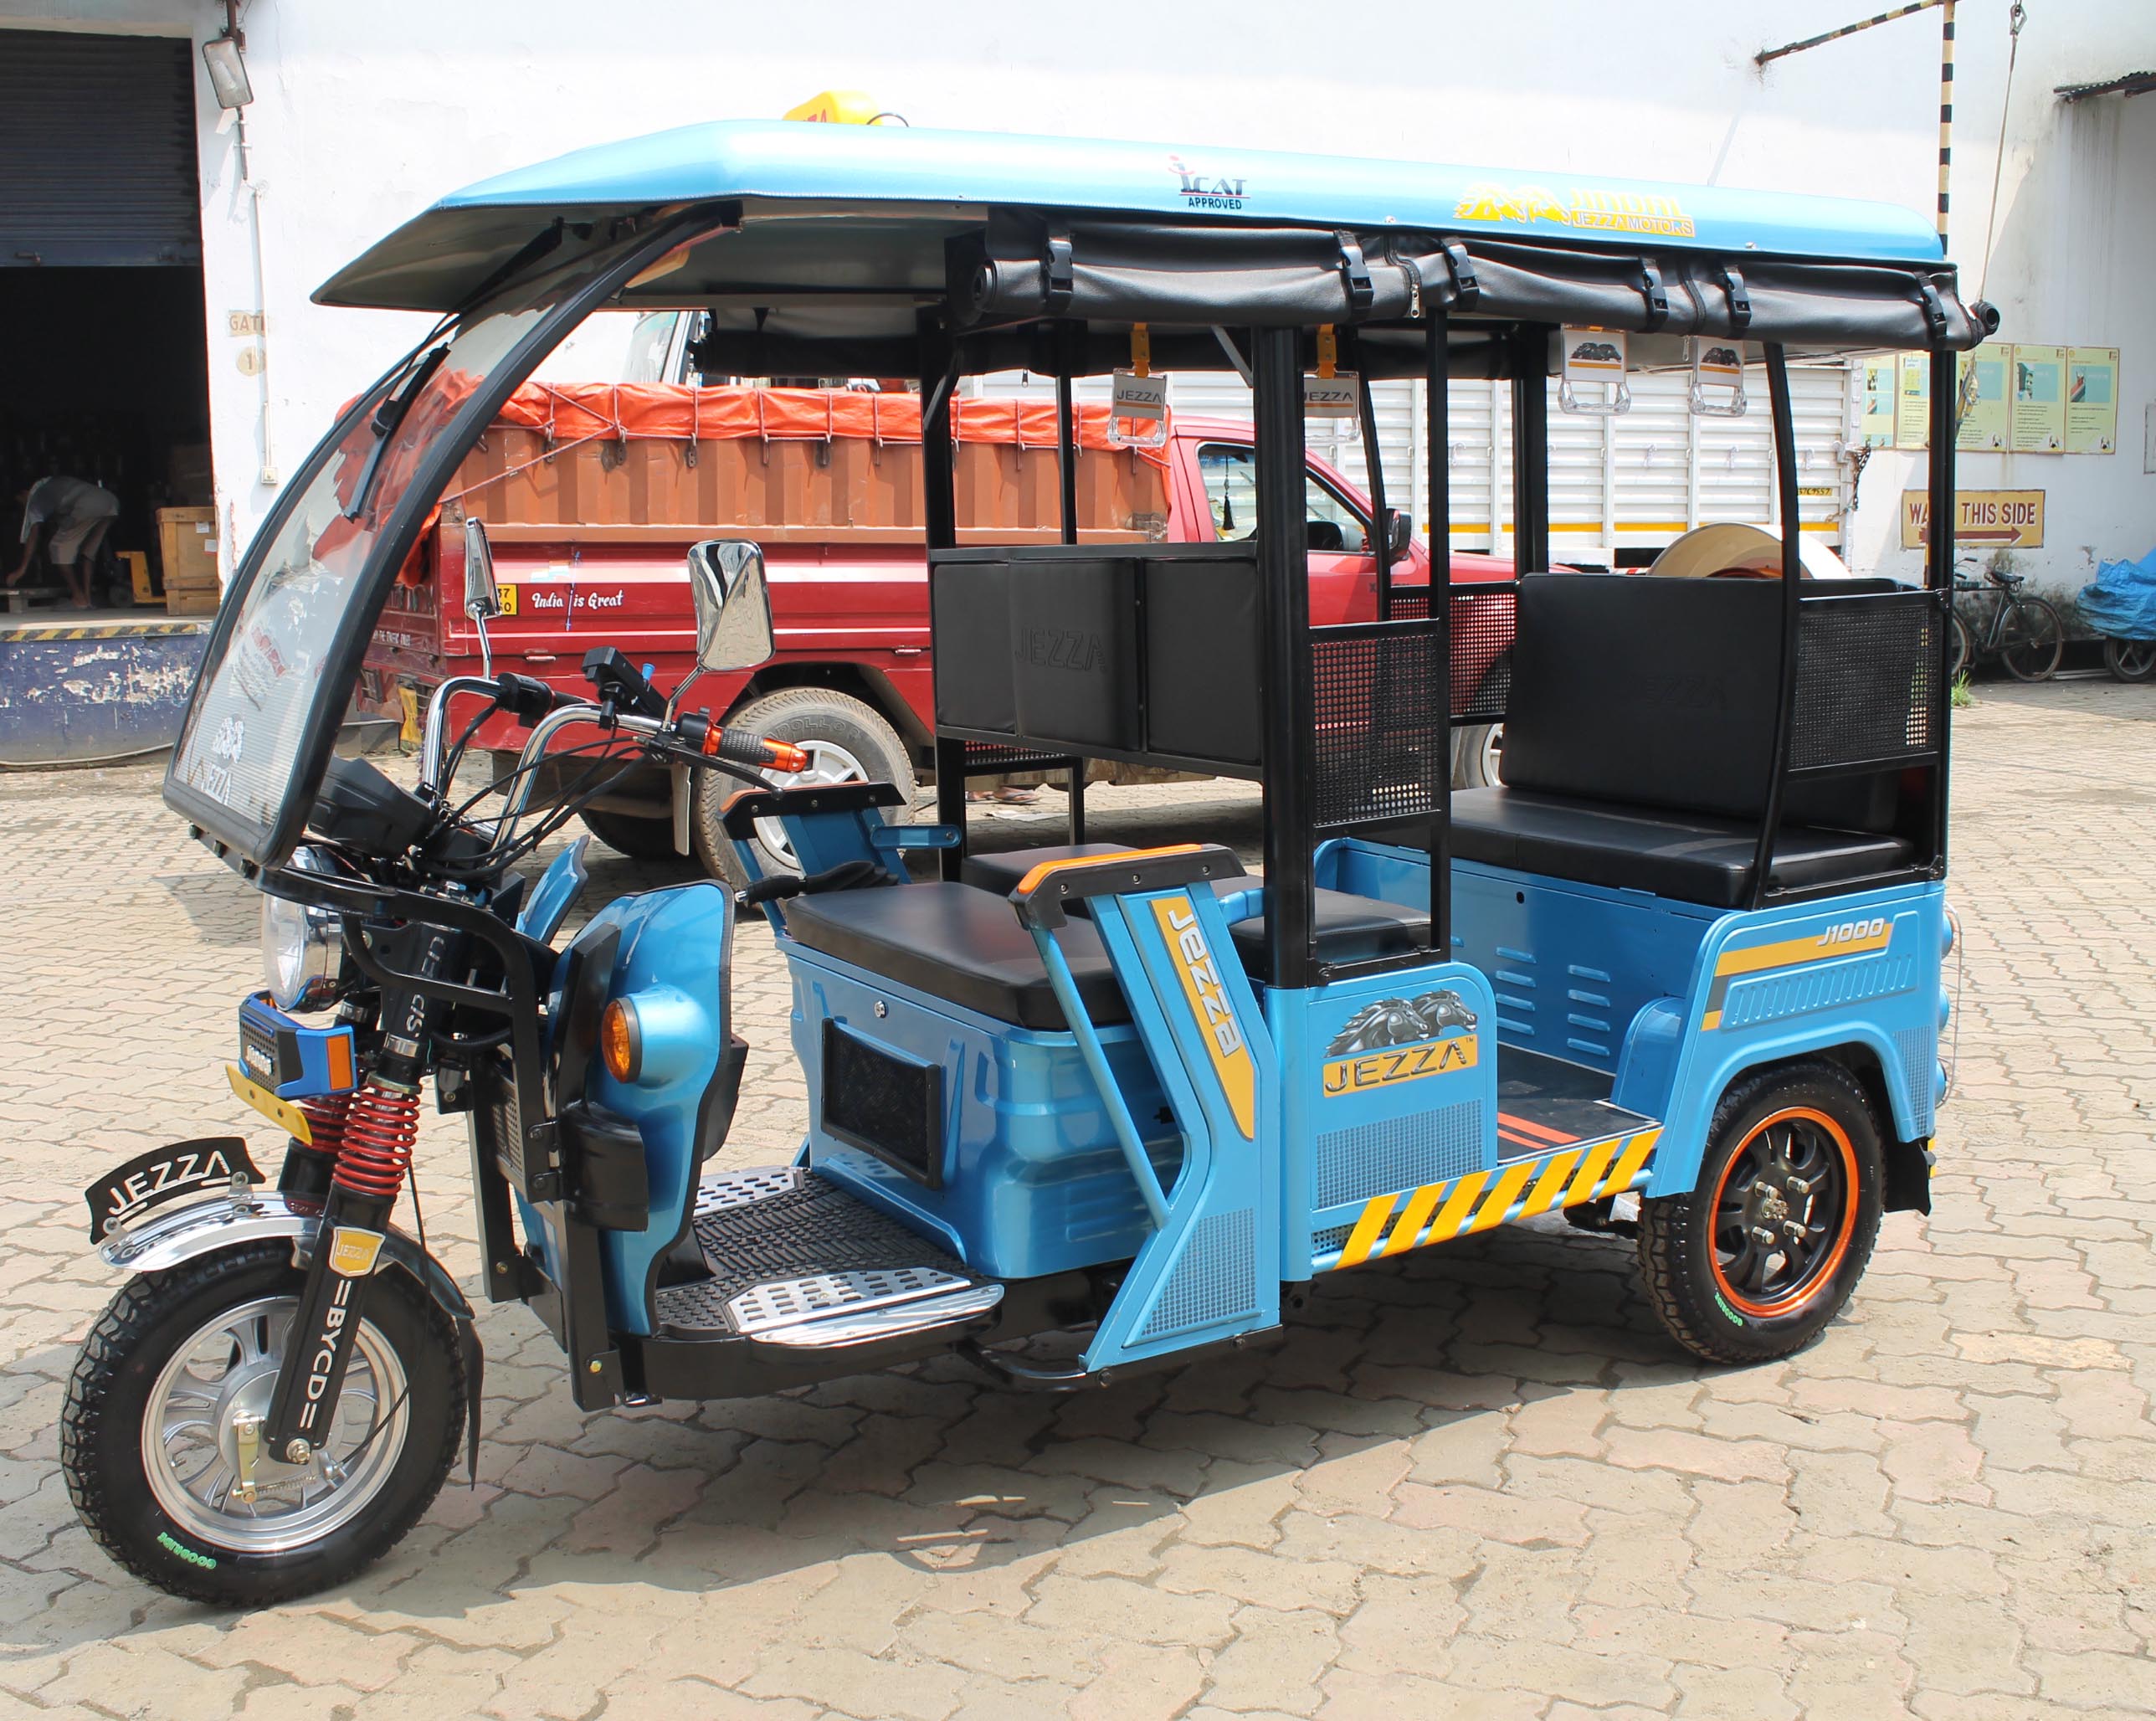
Vehicle type: Auto Rickshaws